Planoise

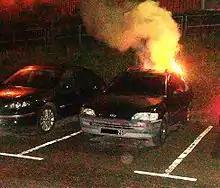
Riots in Planoise (2009)

Like other areas of France at the time, Planoise came into economic and social difficulties. Since 1985 the area has been classed as a "sensitive urban zone" by the municipality, and 40% of the inhabitants aged 18–25 years are unemployed.